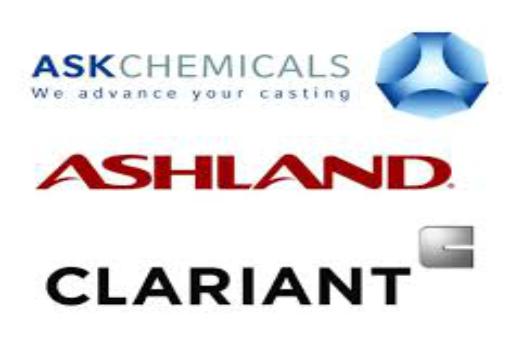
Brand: Ashland Inc
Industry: Others